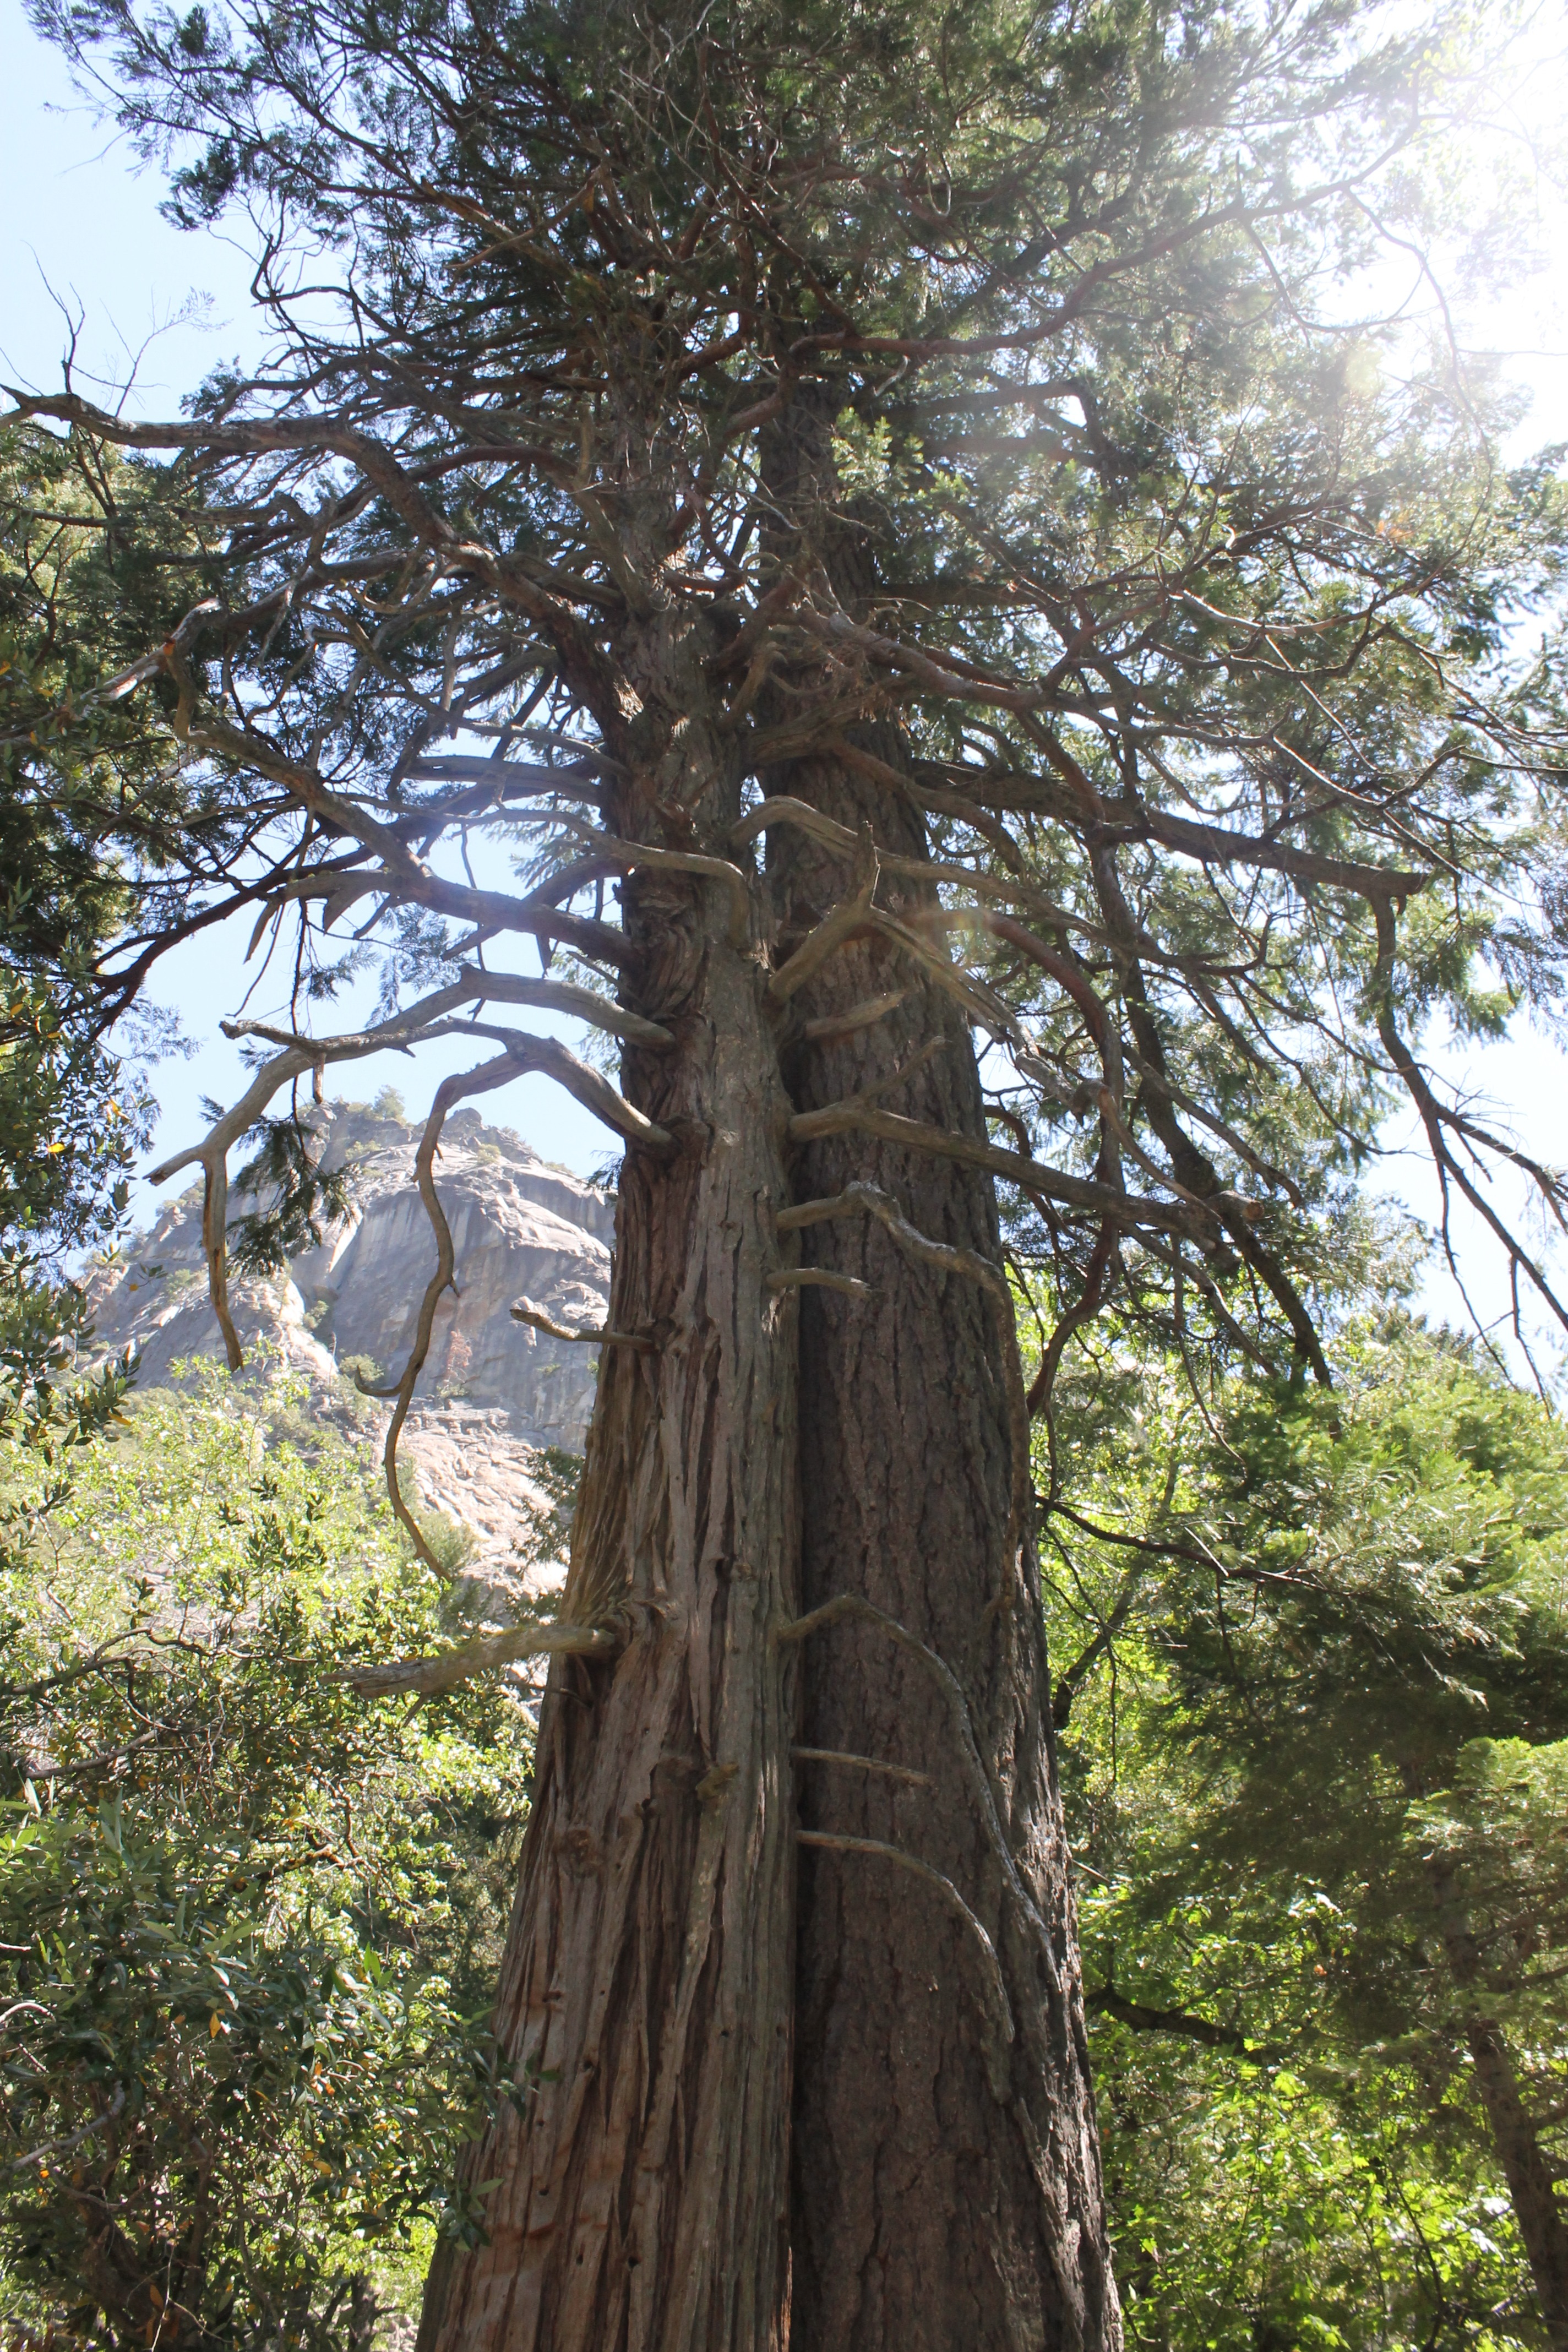
tree, forest, branch, plant, trunk, botany, deciduous, grove, woodland, sequoia, habitat, old growth forest, woody plant, land plant